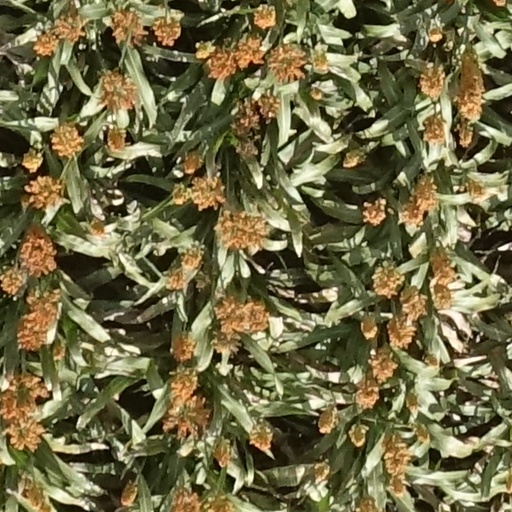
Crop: sorghum